Ahmed Mekky

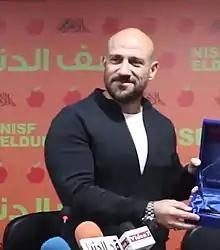
Mekky after Al-Ahram Press conference, December 2017

Ahmed Mekky (born June 19, 1980) is an Egyptian actor, writer, director and rapper.